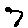
Label: 7